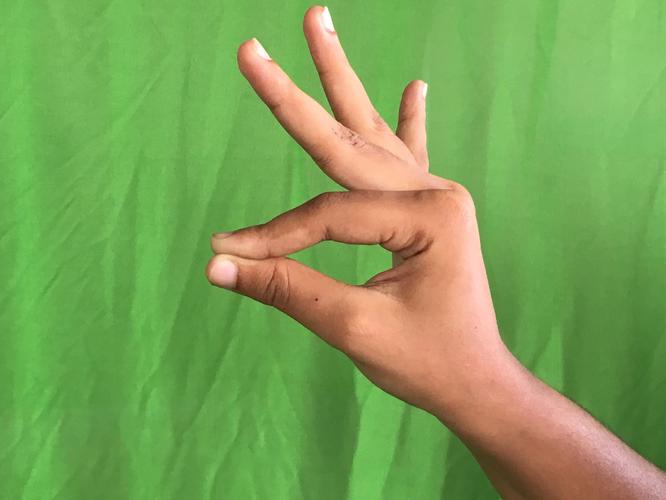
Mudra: Hamsasyam
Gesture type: single_hand